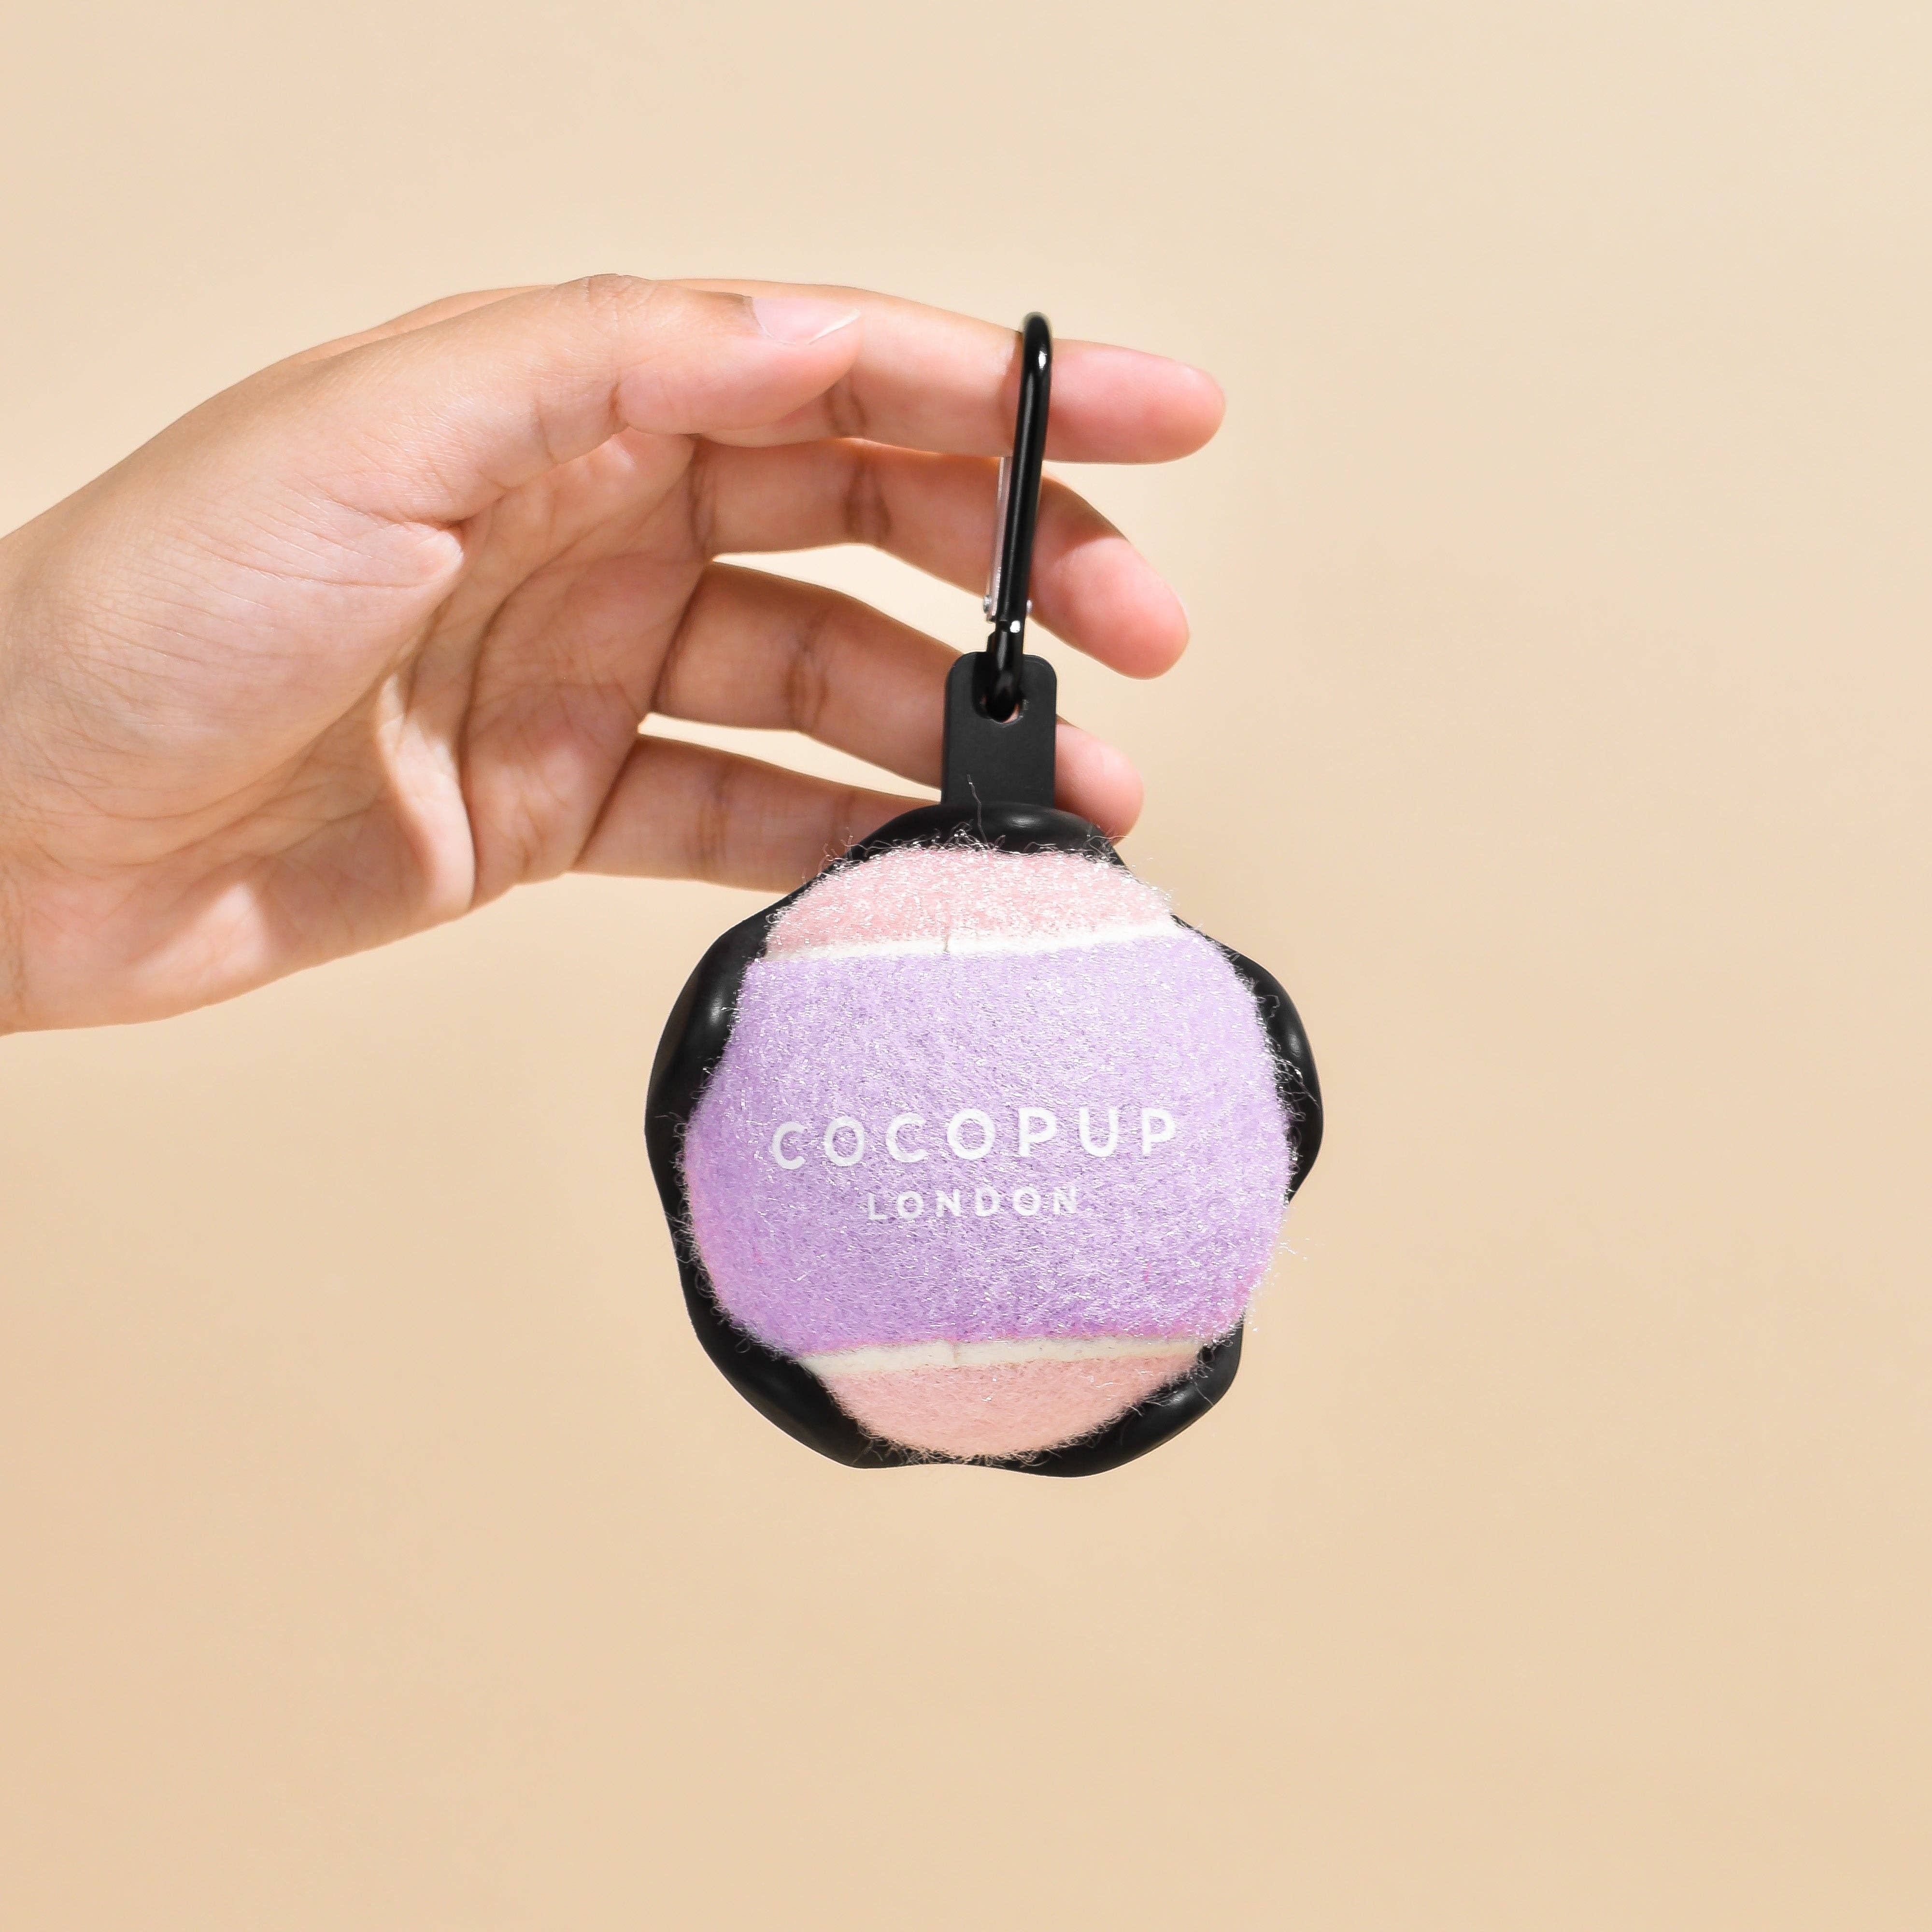
Attache pour balles de tennis - Noir
Attache porte-balle *Balle non incluse
Brand: Cocopup London
Category: Sporting Goods > Athletics > Tennis > Tennis Training Aids > Tennis Target Trainers